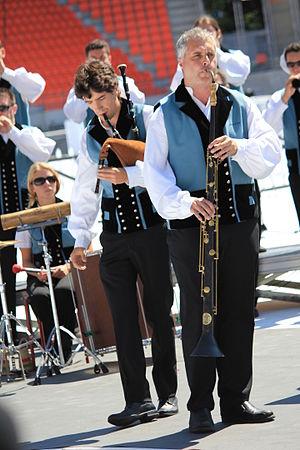
Le Bagad Melinerion lors de l'épreuve d'été du championnat national des bagadoù, organisé dans le cadre du festival interceltique de Lorient 2014.
Un bagad [baɡad] est un ensemble musical de type orchestre, inspiré à l'origine du pipe band écossais, interprétant des airs le plus souvent issus du répertoire traditionnel breton. Il est composé de trois pupitres : bombarde, cornemuse écossaise et percussions. Le pupitre percussions comporte toujours des caisses claires écossaises, complétées par diverses percussions non traditionnelles selon l'importance et l'identité musicale du groupe.
Le Bagad Melinerion est un bagad originaire de la ville de Vannes dans le Morbihan, en France. Créée en 1952, l'association est issue d'un ensemble paroissial. Son nom breton et son costume font référence à la corporation des meuniers du pays Vannetais. Depuis 1969, le bagad évolue en première catégorie du championnat des bagadoù. Il s'est classé plusieurs fois vice-champion de Bretagne.